Dominican Order

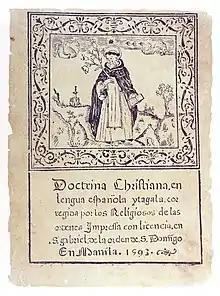
Saint Dominic on the front cover of catechism in Spanish and Tagalog with an eight-pointed star (a symbol of the Blessed Virgin Mary) over his head. Woodcut cover. Printed in Manila in 1593.

As an adolescent, Dominic de Guzmán had a particular love of theology, and the Scriptures became the foundation of his spirituality. During his studies in Palencia, Spain, there was a dreadful famine, prompting Dominic to sell all of his beloved books and other equipment to help his neighbours. He was made a canon and ordained to the priesthood in the monastery of Santa María de La Vid. After completing his studies, Bishop Martin Bazan and Prior Diego de Acebo appointed him to the cathedral chapter of Osma.